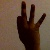
The image shows a hand gesture representing the number 9 in Indian Sign Language.